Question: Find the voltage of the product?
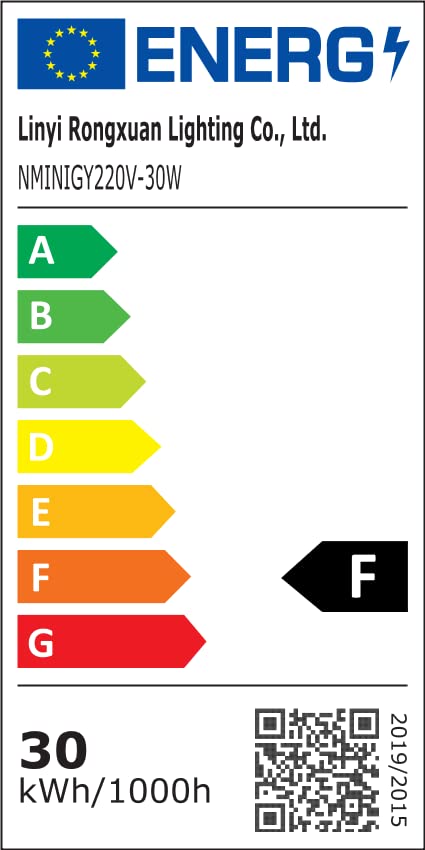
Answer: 220.0 volt